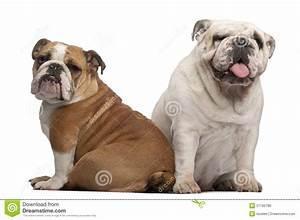
dog